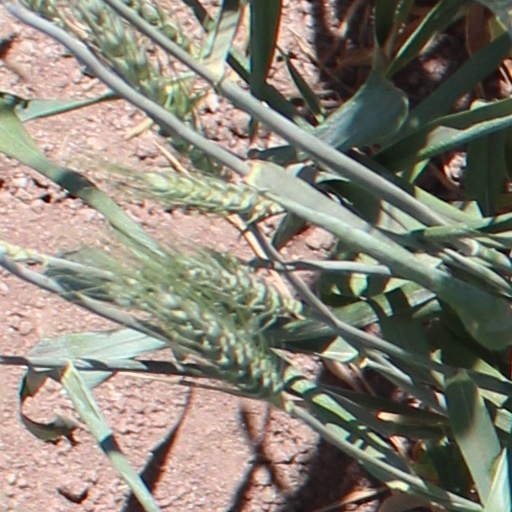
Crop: wheat